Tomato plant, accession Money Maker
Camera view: horizontal (90 deg, fisheye); turntable rotation: 240 degrees
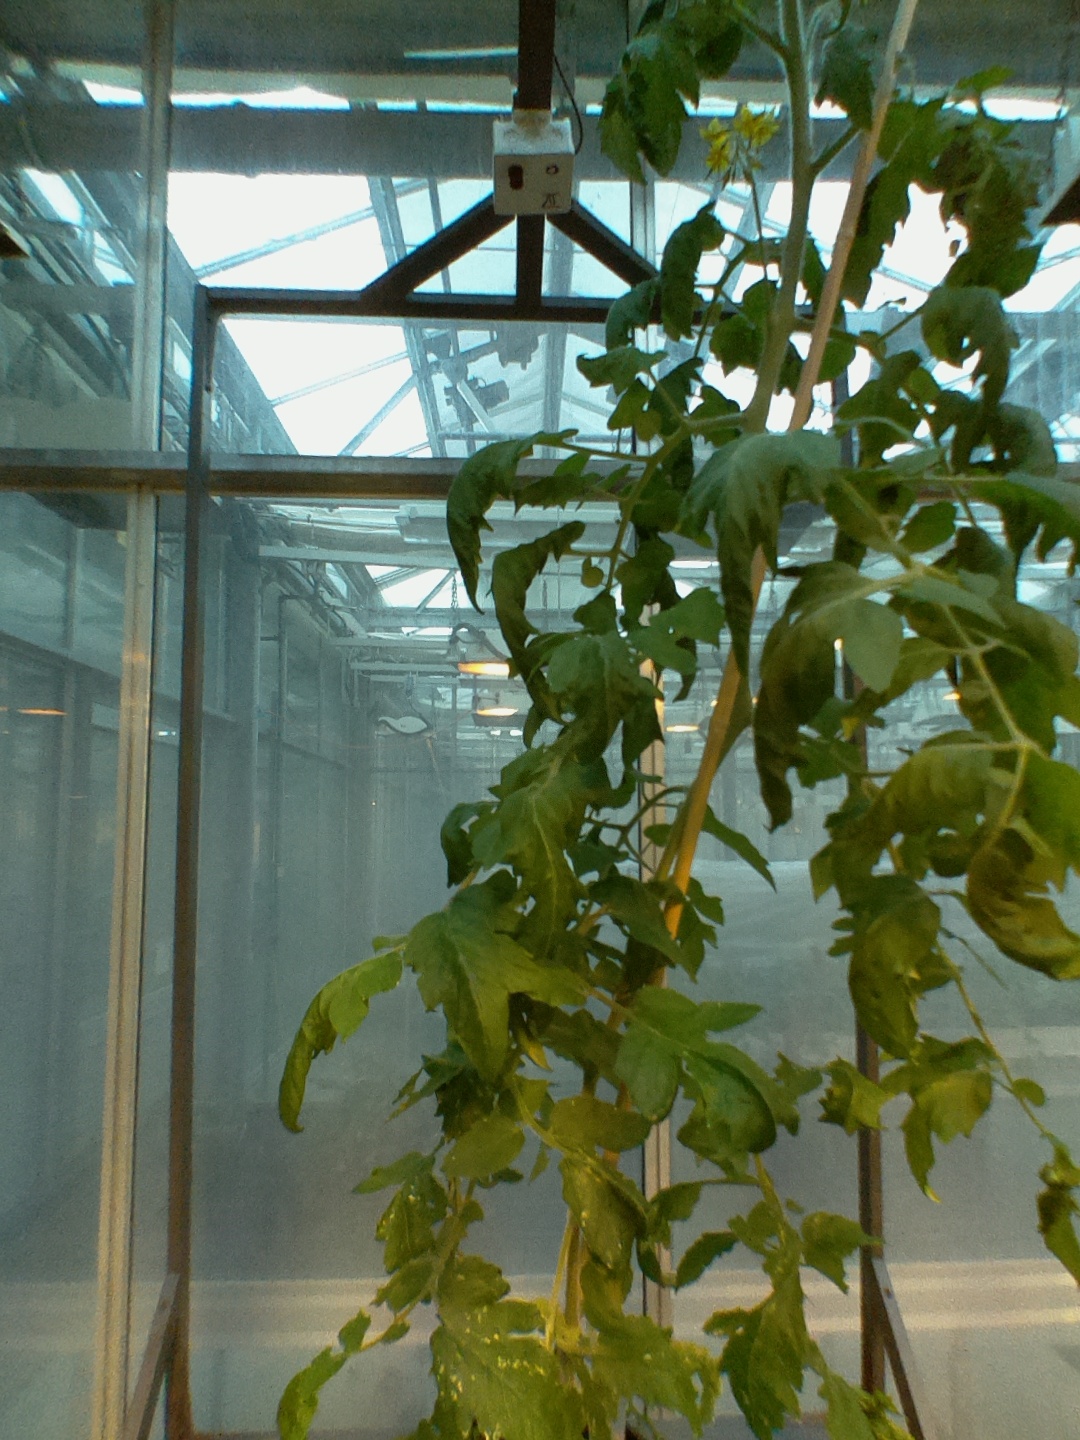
BBCH growth stage 69: End of flowering, 90%-100% of flowers open, more petals falling